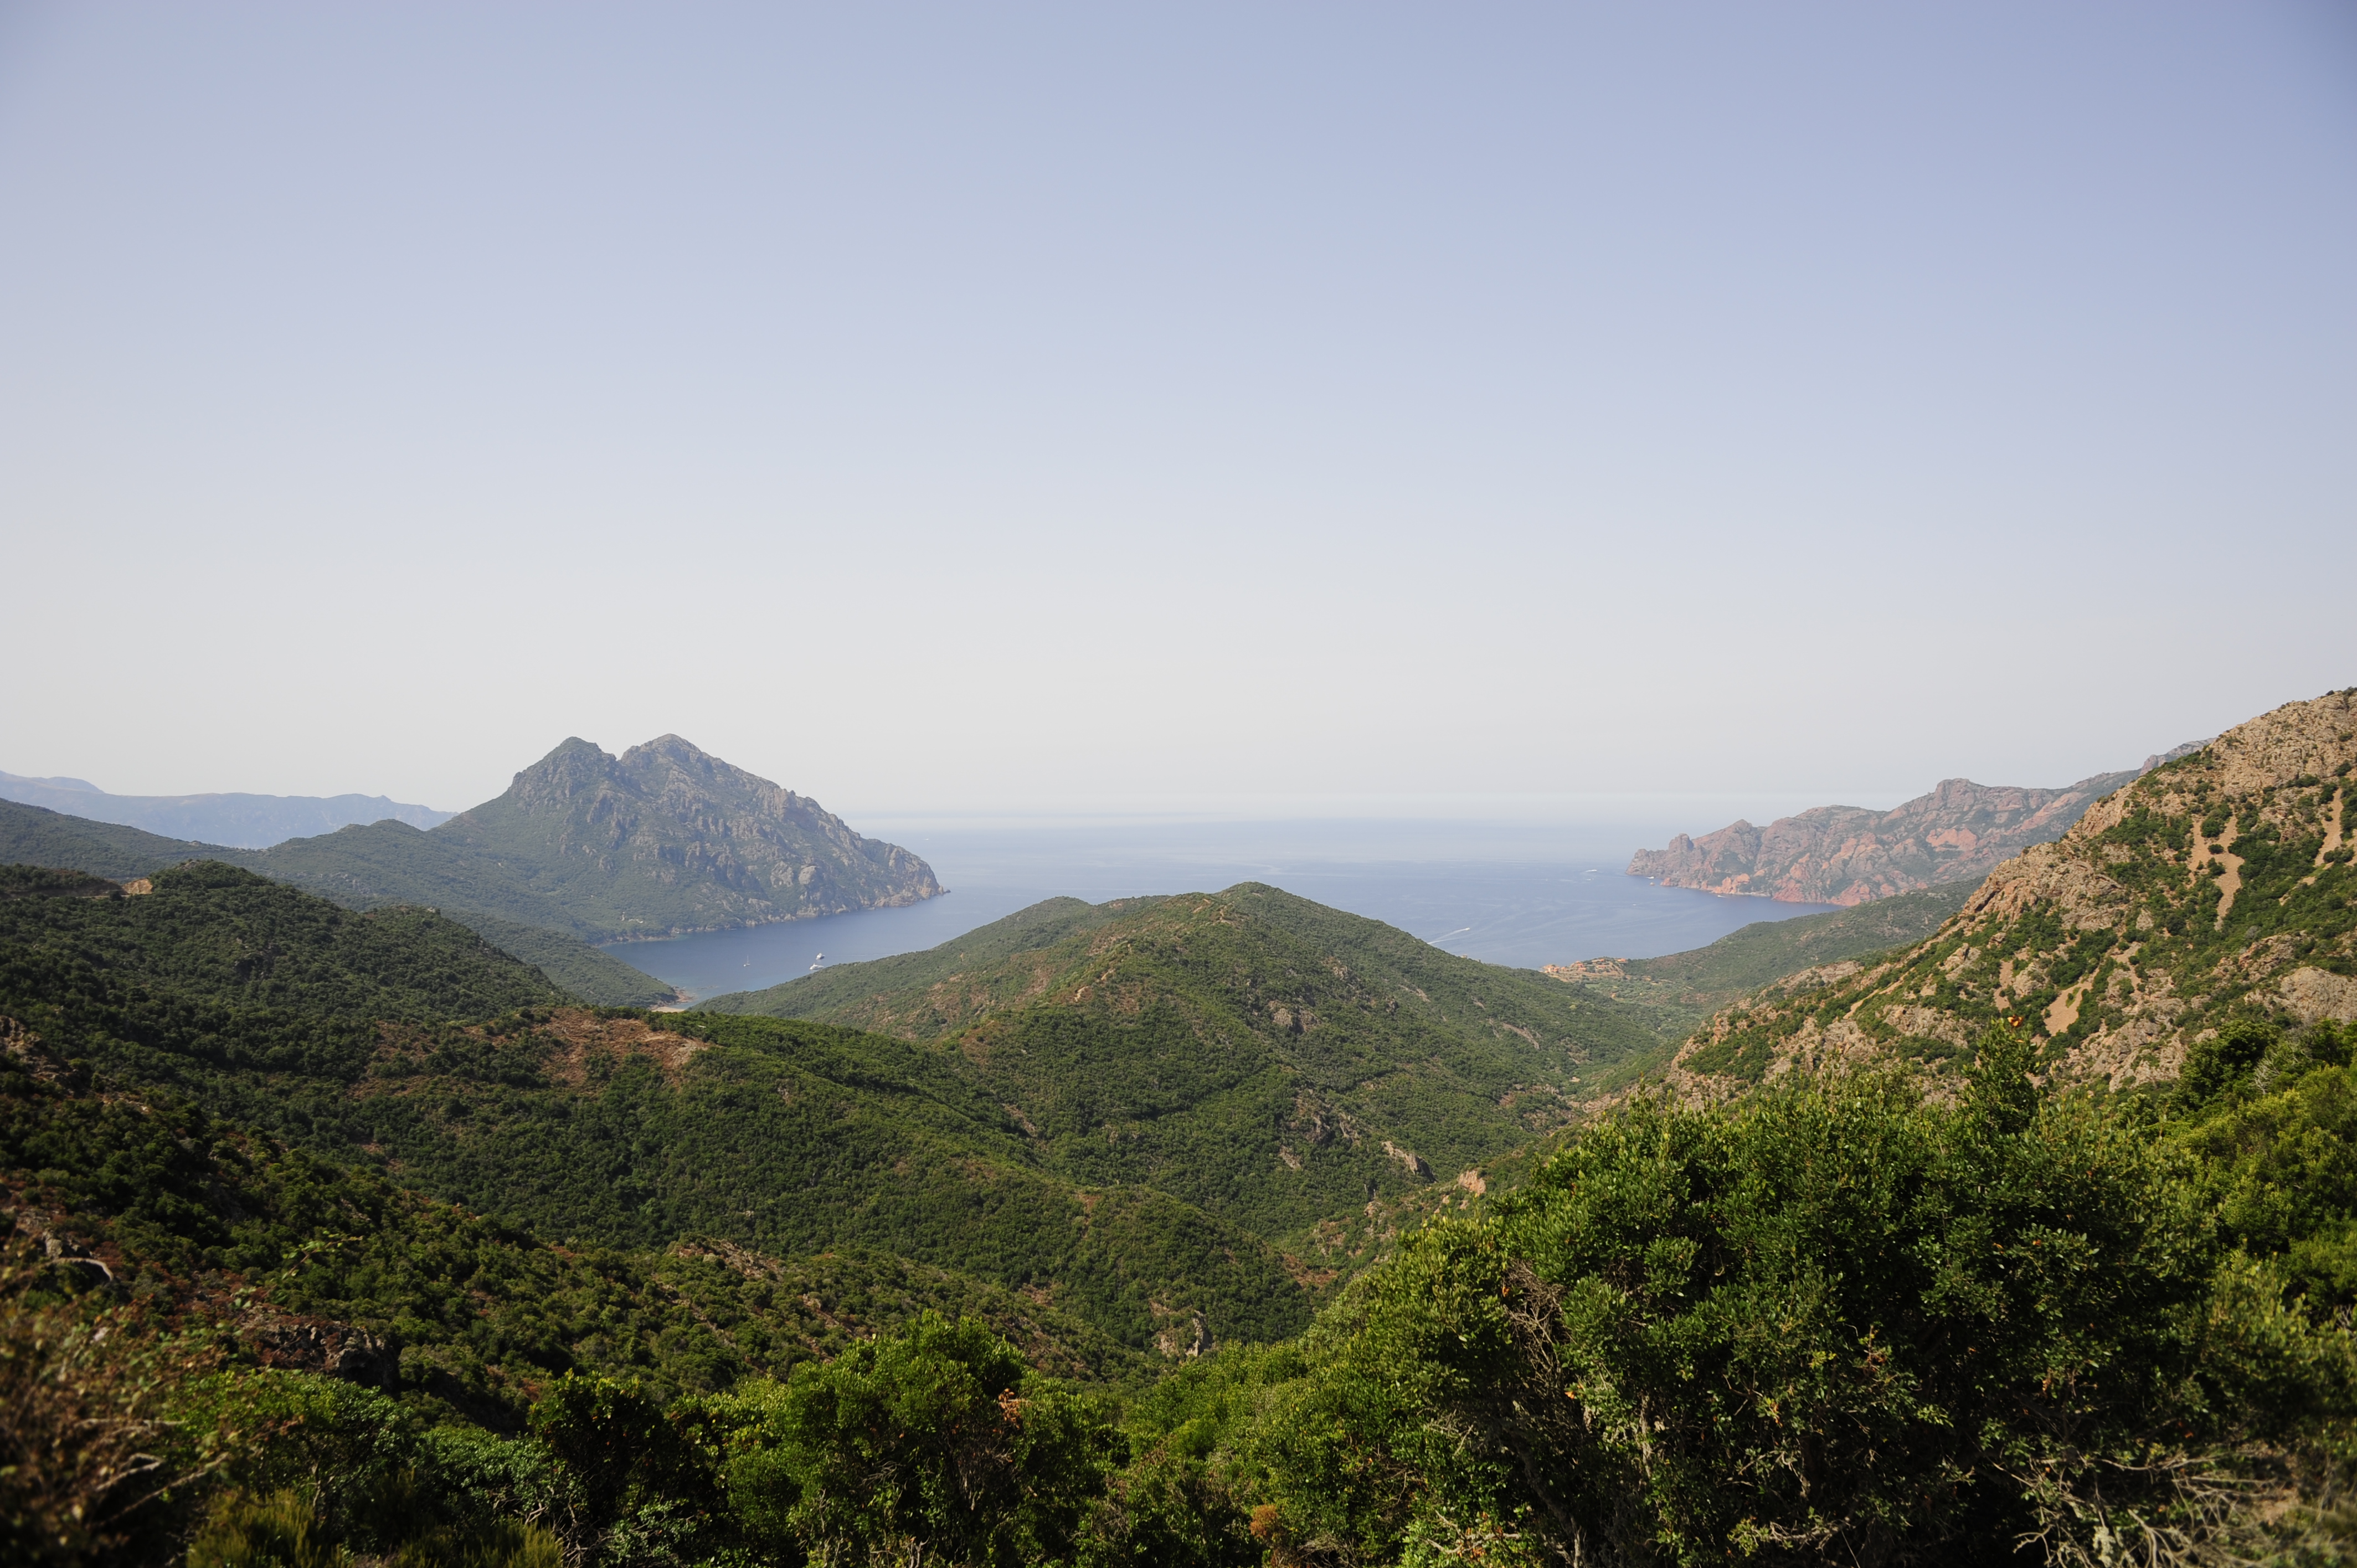
landscape, water, nature, outdoor, ocean, horizon, wilderness, walking, mountain, hill, adventure, valley, mountain range, inlet, natural, bay, ridge, hills, publicdomain, background, bluesky, plateau, fell, landform, mountain pass, geographical feature, mountainous landforms